Restoration economy

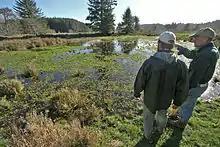
Wetland area restoration

The emergence of the restoration economy as a concept followed closely from historic shifts in natural resource policy in the mid-1990s, when the northern spotted owl and several species of salmon with habitat in the Pacific Northwest of North America were listed as endangered. The listings created a significant shift in forest management policies across the region, leading to drastic decreases in logging and other natural resource extraction activities that would further destroy habitats for these species. The listings also marked a shift toward more sustainable land management through forest and watershed restoration, as policymakers began to realize that environmental restoration work could provide social and economic, in addition to ecological, benefits.